Pleasanton, California

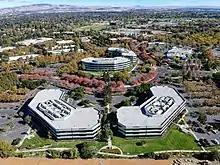
Bernal Corporate Park

Pleasanton experienced a major economic boom starting in the early 1980s, largely associated with the development of a number of business parks, the largest of which is the Hacienda Business Park. These host a number of campus-like clusters of low-rise and medium-rise office buildings. Pleasanton has been successful in attracting a number of corporate headquarters, such as those of Safeway, Blackhawk Network Holdings, Workday, Simpson Manufacturing, The Cooper Companies and Shaklee. Despite an increase in office space vacancy rates in 2000–2004, economic development has remained strong through the middle of the decade.